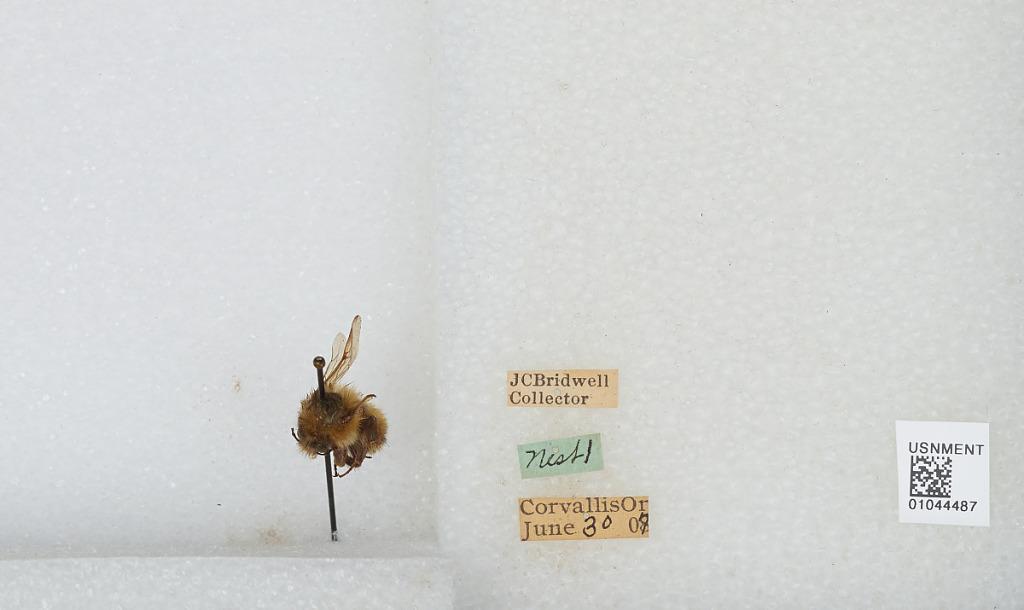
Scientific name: Bombus sp.
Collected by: J. Bridwell
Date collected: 1907-6-30
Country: United States
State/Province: Oregon
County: Benton
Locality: Corvallis
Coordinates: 44.57, -123.28